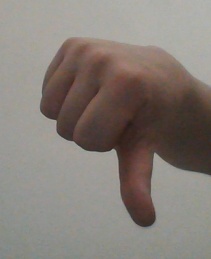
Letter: waw